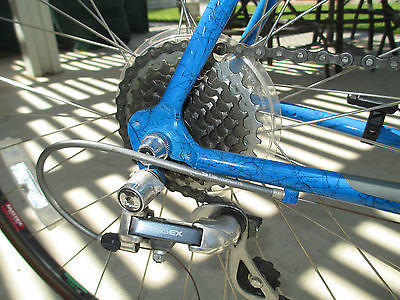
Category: bicycle